Clive Caldwell

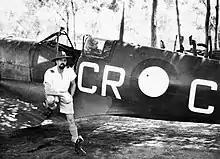
Caldwell posing beside his Supermarine Spitfire.

Caldwell's first, brief combat posting was a British Hurricane unit, No. 73 Squadron, Royal Air Force, in the early stages of the North African campaign. He had gained only a few operational hours when he was transferred to No. 250 Squadron RAF as it converted to the new P-40 Tomahawk, one of the first units in the world to operate P-40s. According to some accounts, on 6 June 1941, Caldwell as Flying Officer Jack Hamlyn's wingman, was involved in the P-40's first ever kill, of an Italian CANT Z.1007 bomber, over Egypt. However, the claim was not officially recognised. (Hamlyn and Sergeant Tom Paxton scored the first official kill two days later, another CANT.) Soon afterwards, Caldwell served with the squadron over Syria and Lebanon.